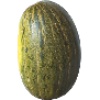
Label: Melon Piel de Sapo 1